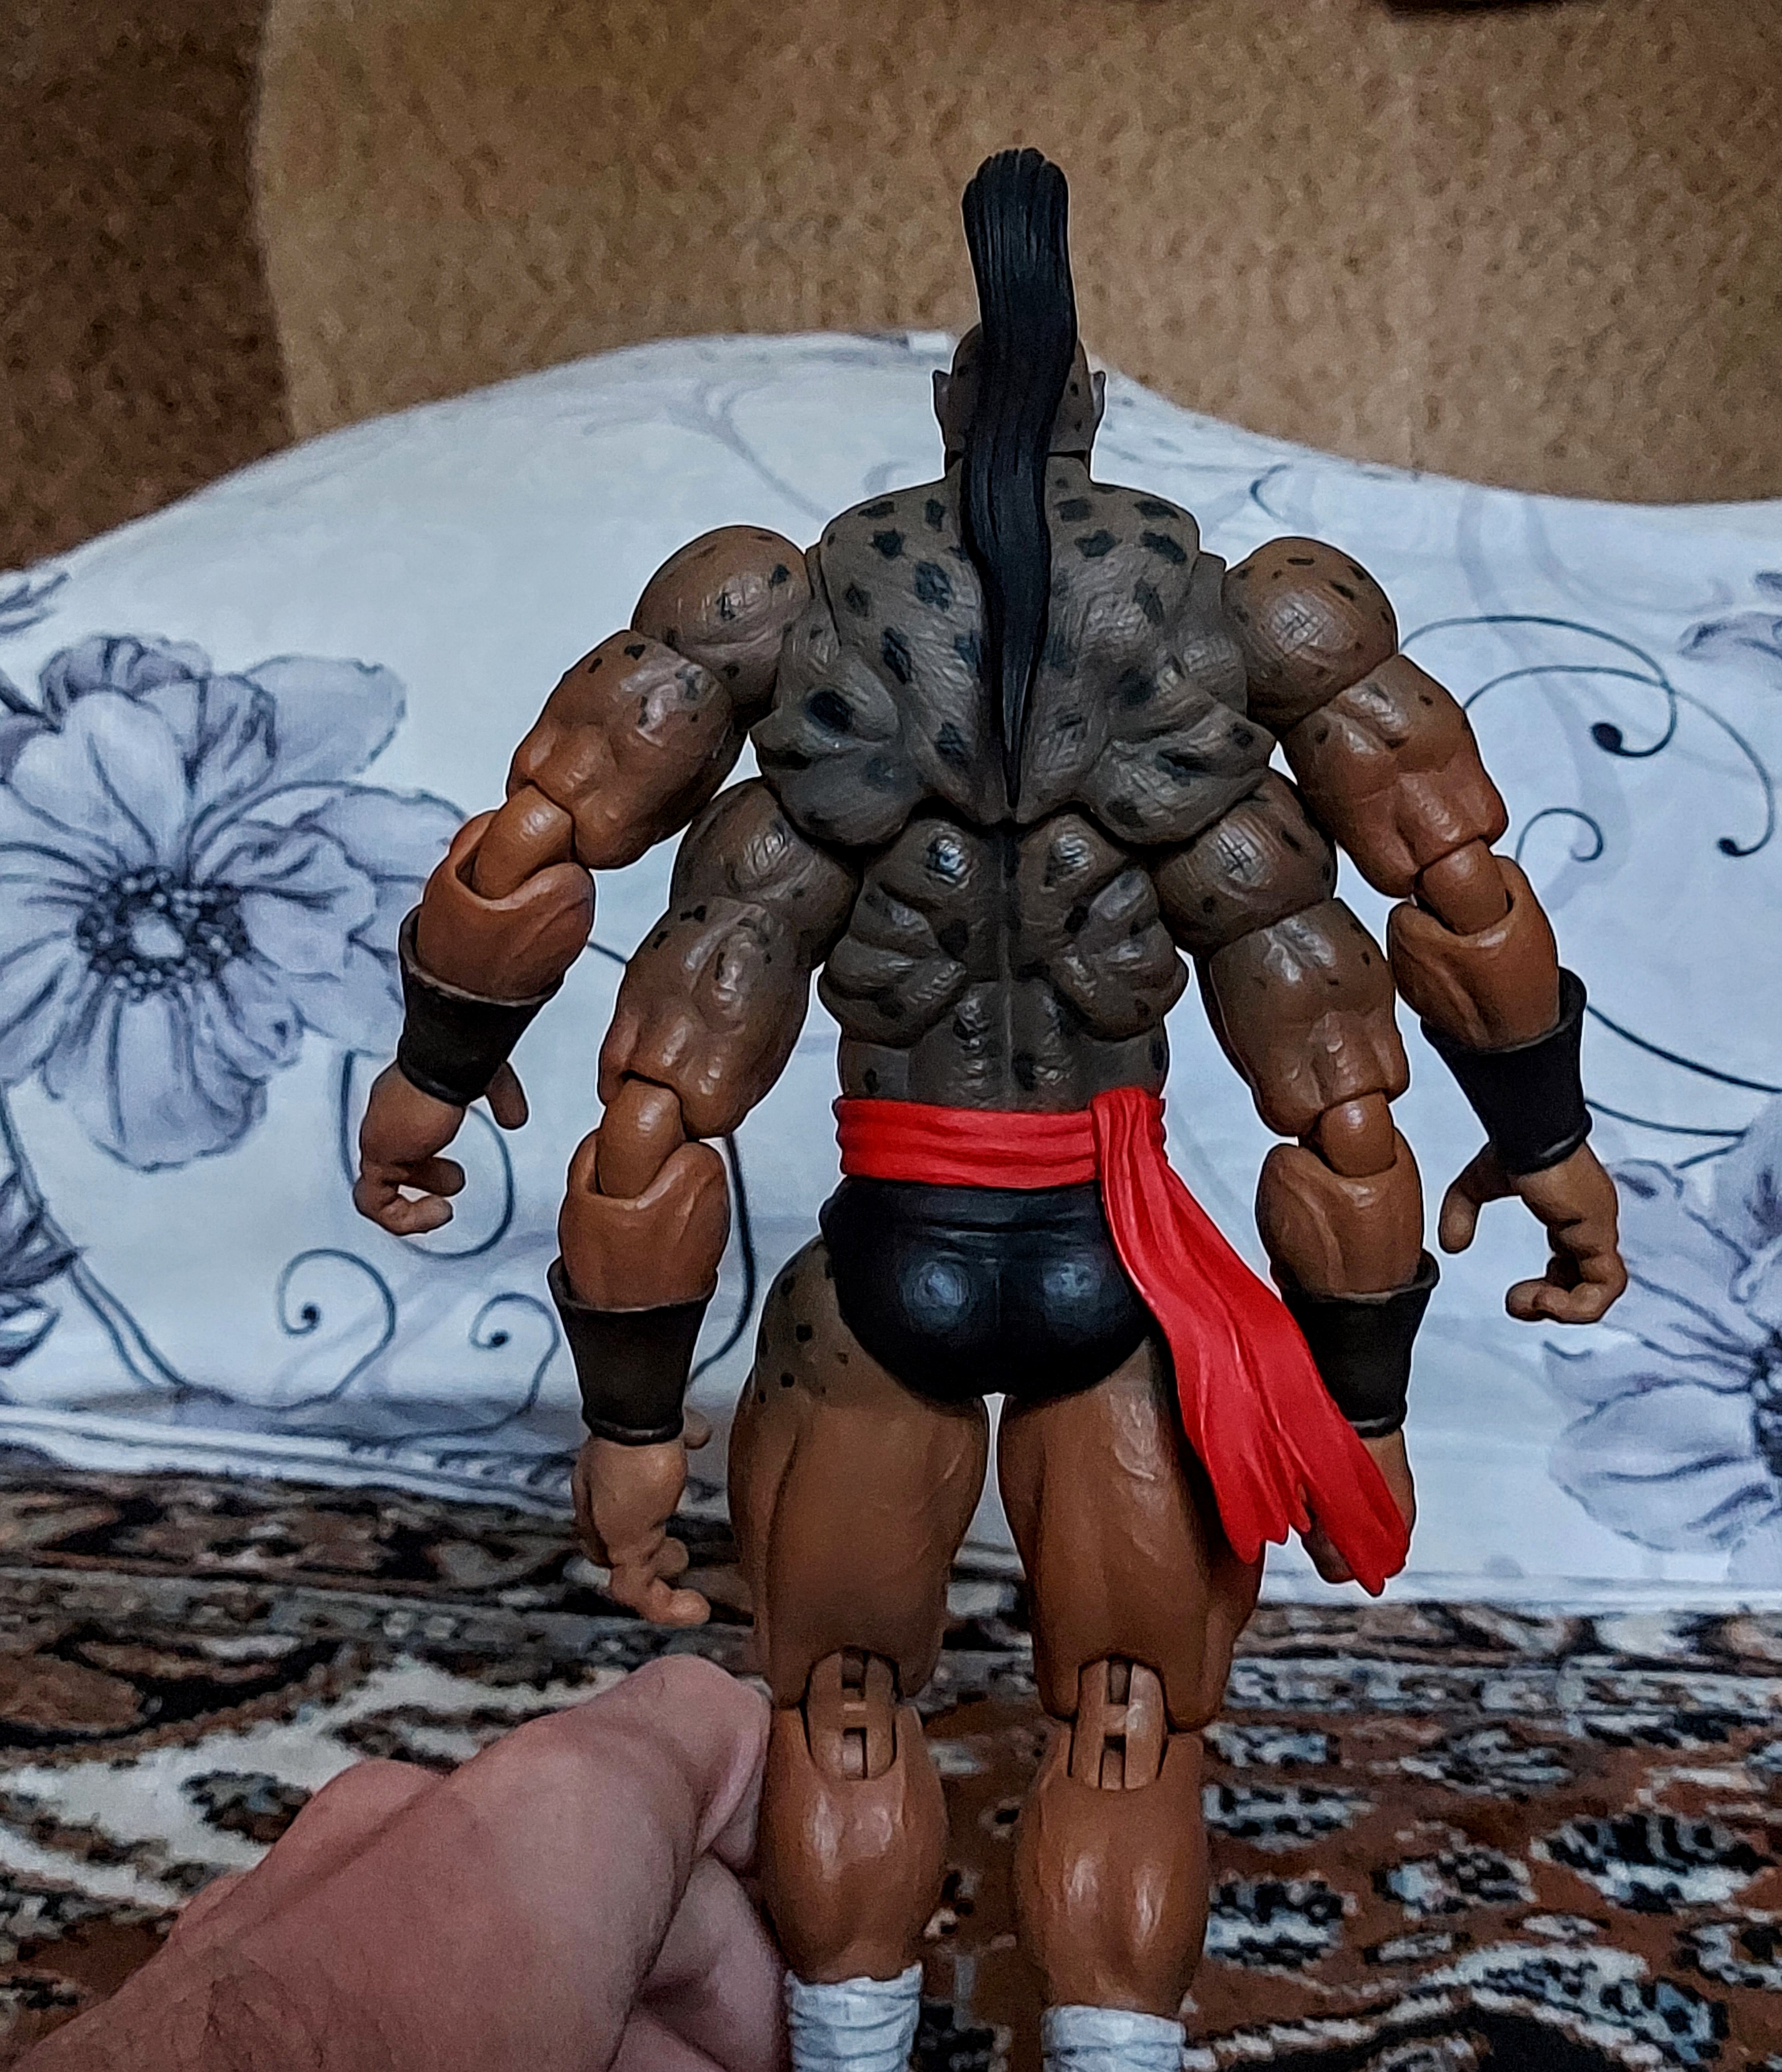
Shokan, storm, collectibles, warrior, fighter, action, figure, human, toy, cartoon, chest, art, action figure, fictional character, metal, thigh, carmine, fiction, figurine, machine, flesh, cg artwork, costume, illustration, visual arts, pattern